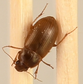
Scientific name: Amara quenseli
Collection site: Onaqui NEON (ONAQ), plot ONAQ_018